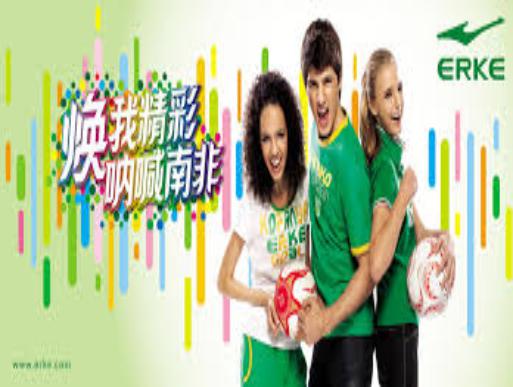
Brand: ERKE-1
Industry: Clothes